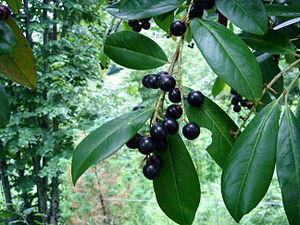
Le Laurier-cerise, parfois appelé laurier de Trébizonde, laurier-amande ou laurier-palme, est une espèce de plantes de la famille des Rosaceae. C'est un arbuste fréquemment planté en haies, appréciant les climats doux. Cette espèce est considérée comme envahissante en Europe occidentale et en Amérique du Nord.